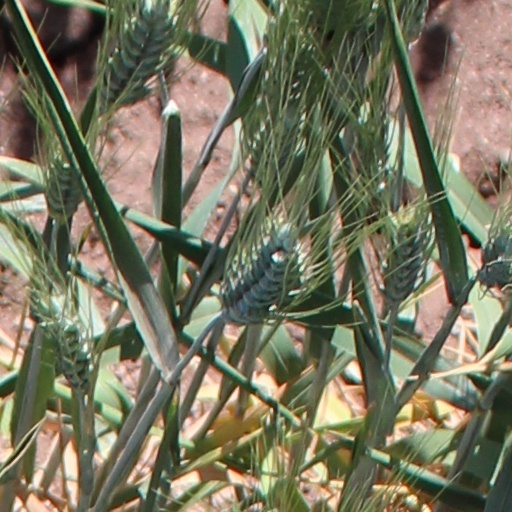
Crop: wheat